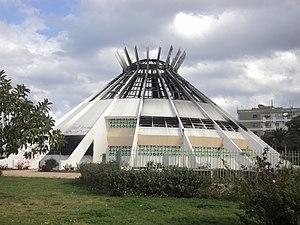
La Jamahiriya arabe libyenne est le nom officiel en forme abrégée utilisé par la Libye, de 1977 à 2011, sous le régime politique de Mouammar Kadhafi.